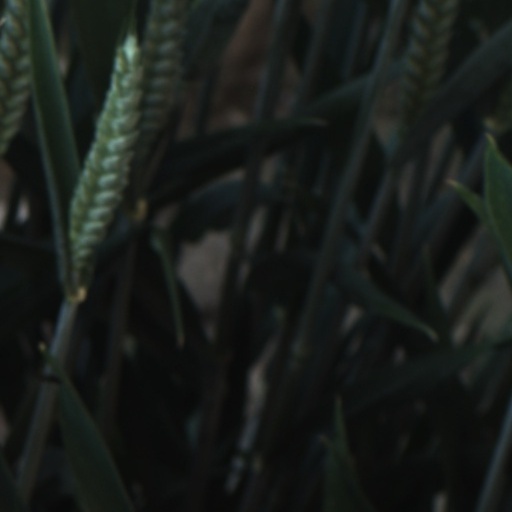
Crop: wheat